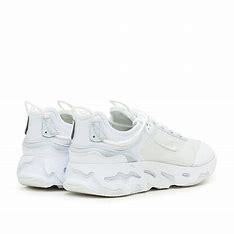
Brand: Nike
Model: React Live